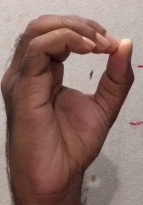
ASL sign: O